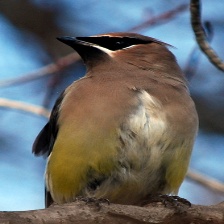
Species: CEDAR WAXWING
Scientific name: BOMBYCILLA CEDRORUM